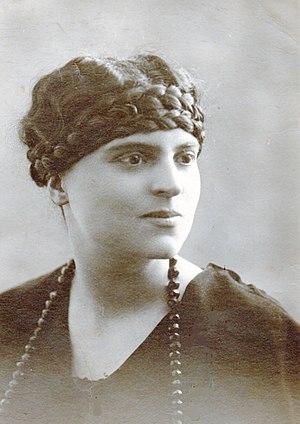
Claude Fayet écrivain vers 1925
Claude Fayet, née Jeanne Laborde, épouse Batbedat, le 19 février 1895 à Dax et morte le 12 décembre 1986 à Gif-sur-Yvette, est une femme de lettres et romancière française.